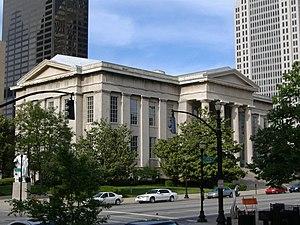
Le Louisville Metro Hall, anciennement Jefferson County Courthouse, est le siège du gouvernement de la métropole de Louisville. Le bâtiment fait partie du Registre national des lieux historiques depuis le 10 avril 1972. Sa construction débuta en 1837. Dès 1842, la cité de Louisville et le comté de Jefferson ont utilisé l'édifice. Celui-ci possède dix niveaux et une surface totale de 262 920 m².